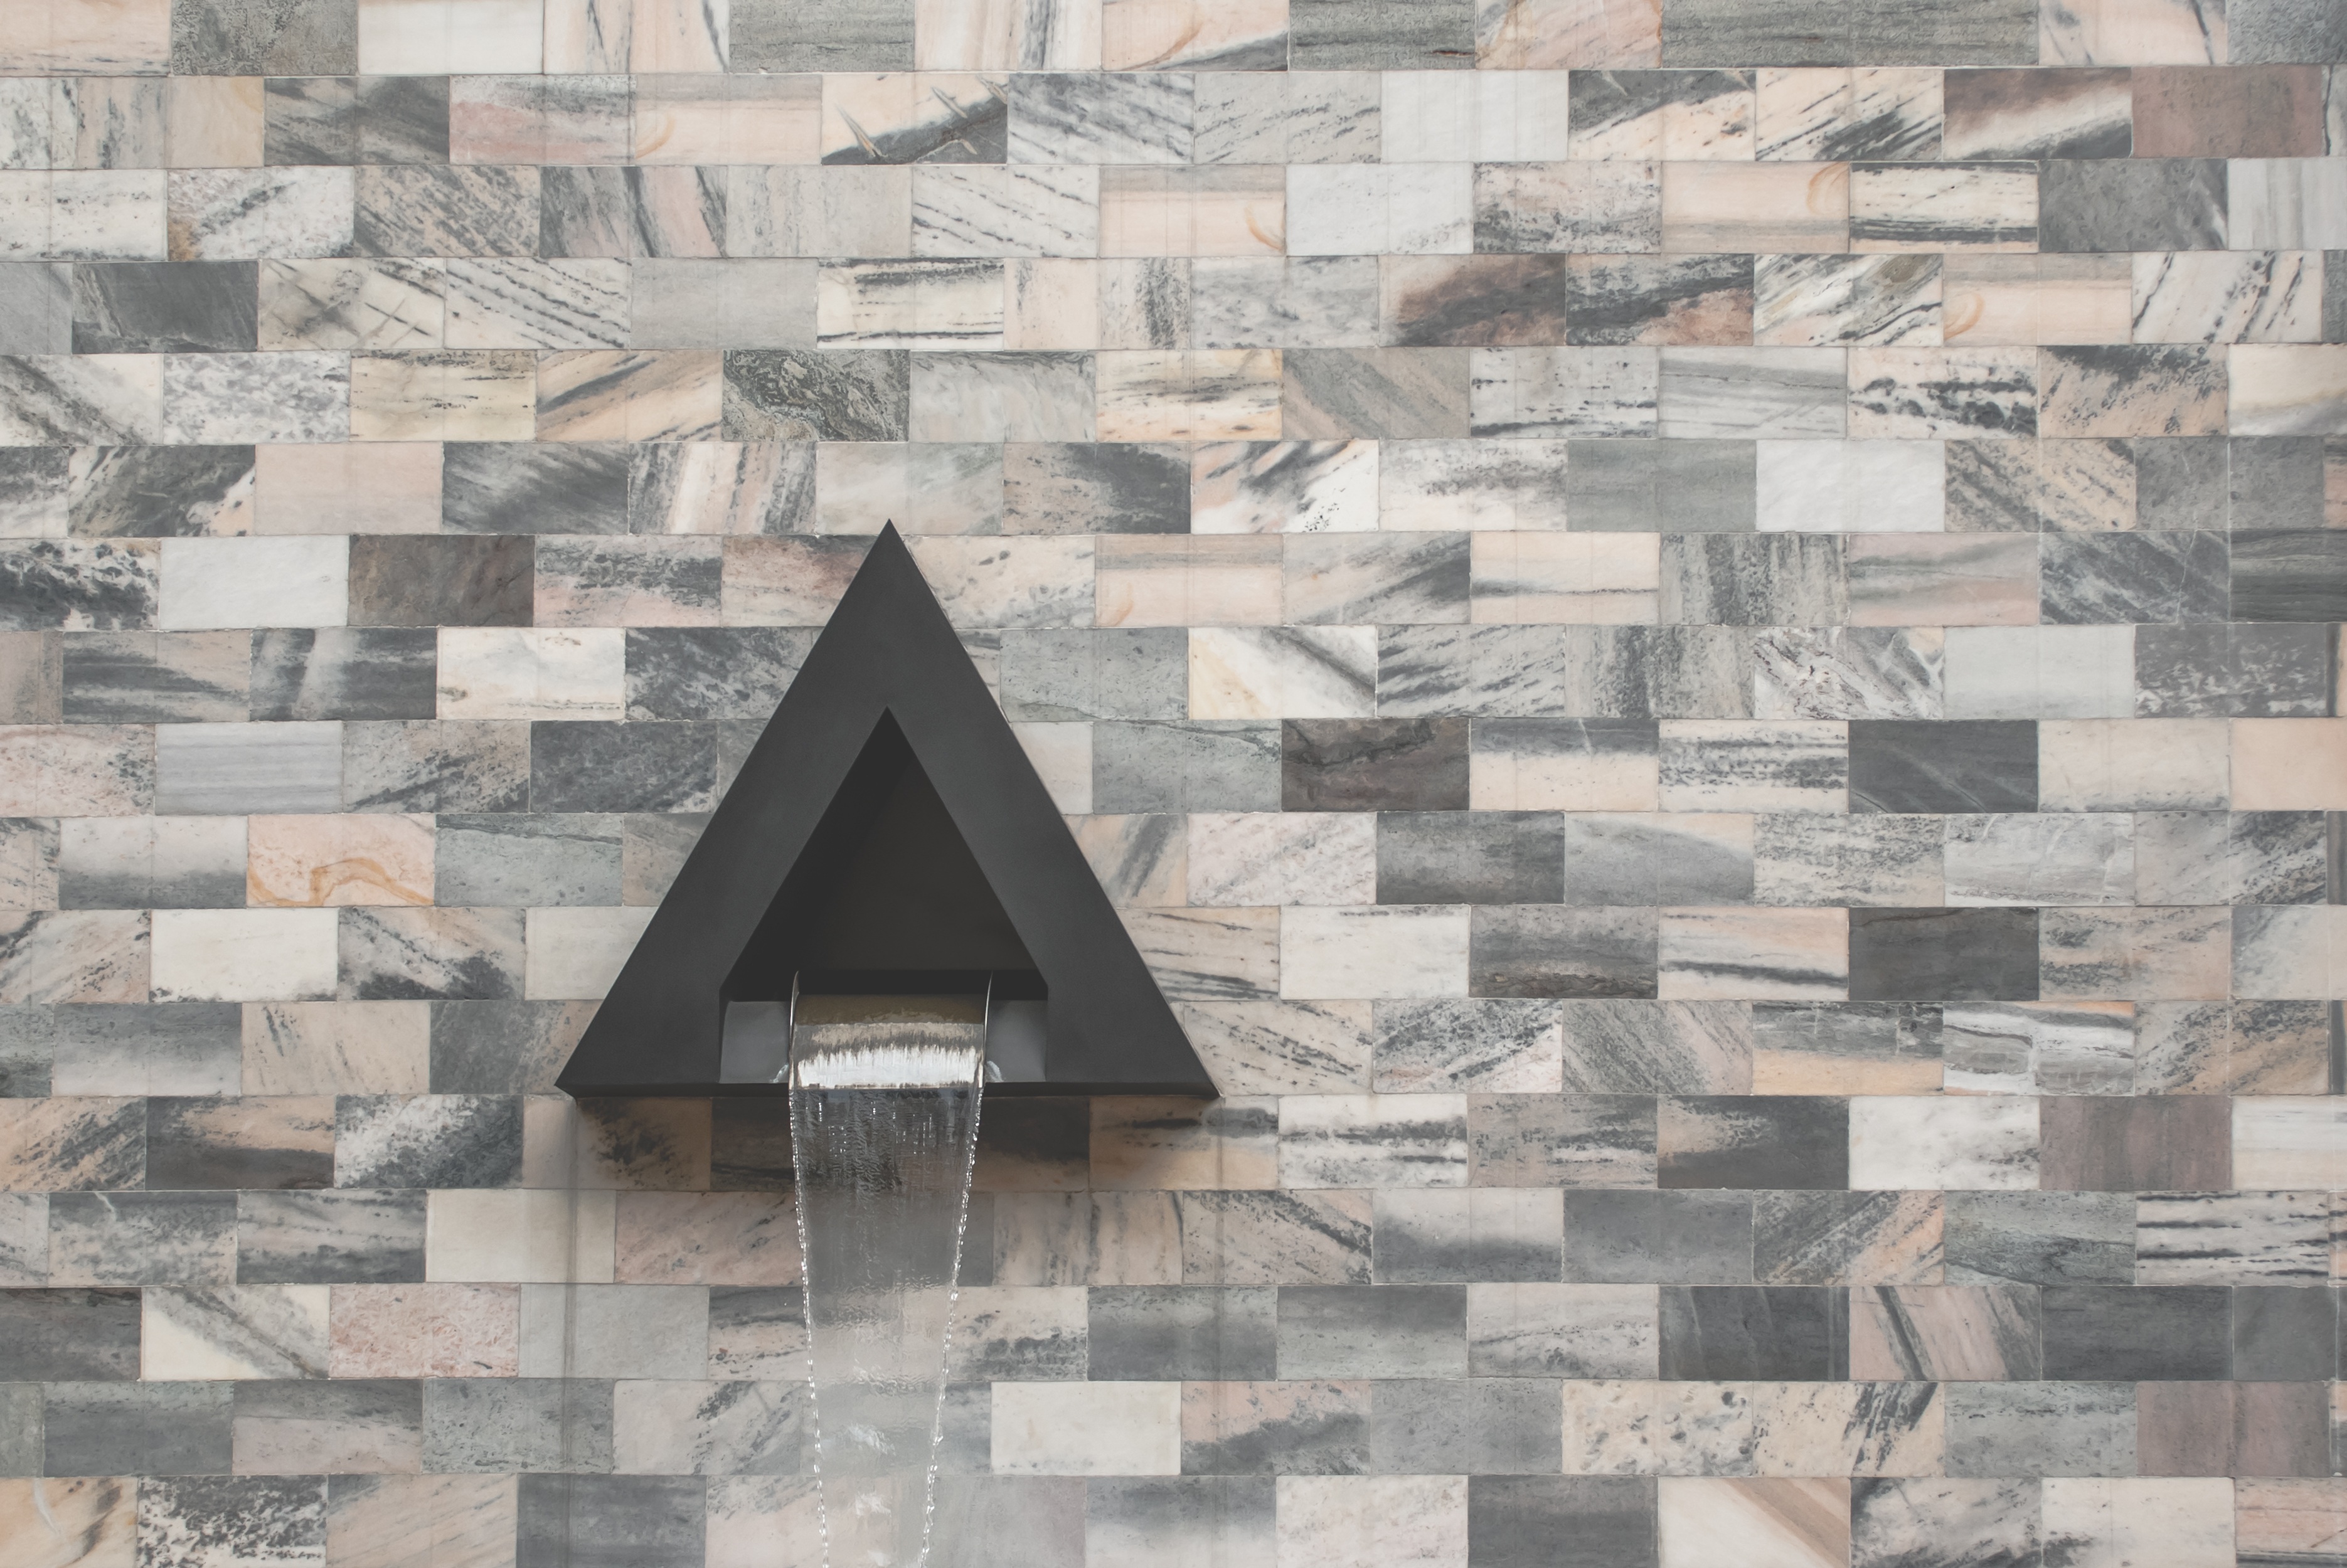
architecture, wood, floor, wall, stone, pattern, facade, tile, brick, material, art, design, triangle, mosaic, tiles, fountain, flooring